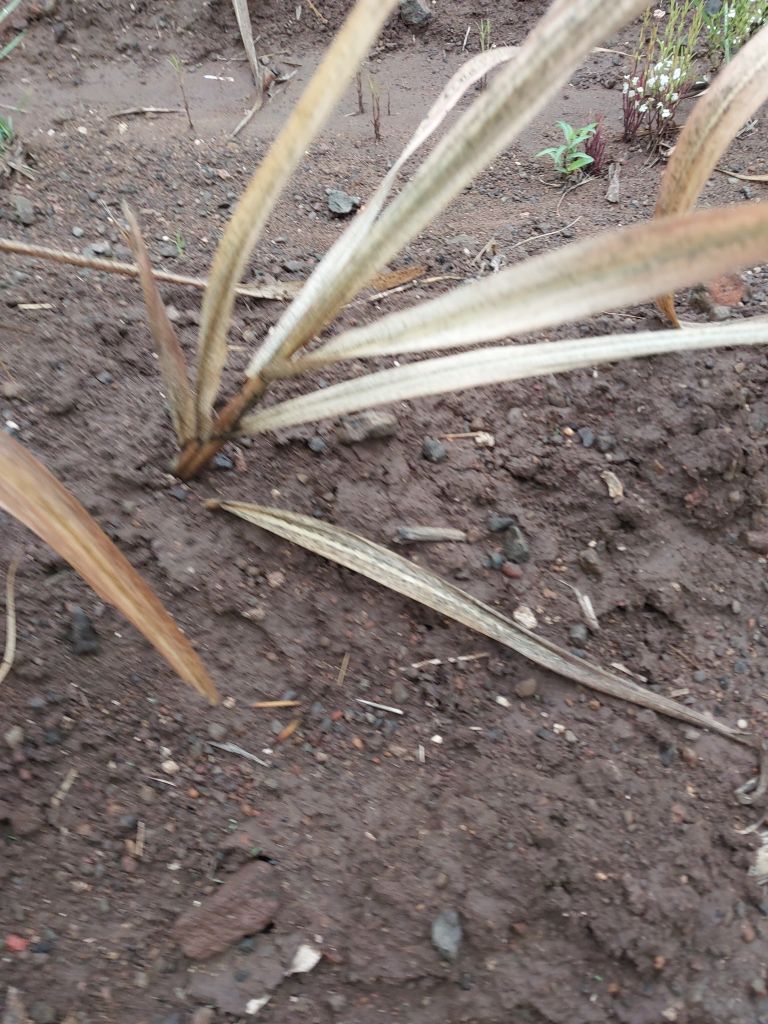
Label: Sett Rot